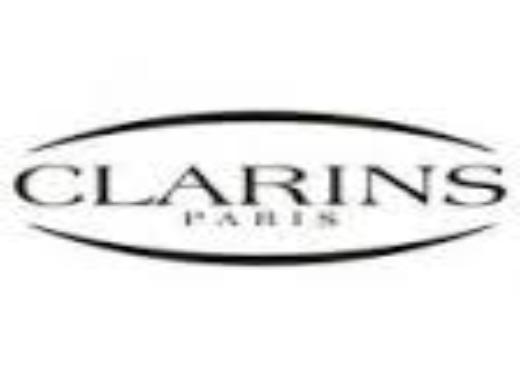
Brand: clarins
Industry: Necessities